Murder of Melanie Hall

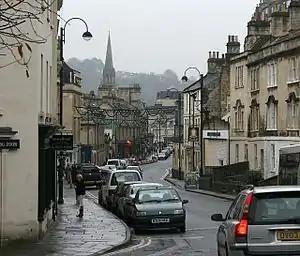

Hall had arranged to stay with her boyfriend Philip Karlbaum on 8 June and her mother dropped her off at his home. On the night of 8 June 1996, Hall went to Cadillacs nightclub in Bath with Karlbaum and another couple. Hall was reported as having had an argument with Karlbaum, and he left the club "upset" after he allegedly saw her dancing with another man. Hall was last seen sitting on a stool in the club at around 1:10 am on 9 June 1996. She was reported missing on 11 June 1996 by her parents after she failed to turn up for work.